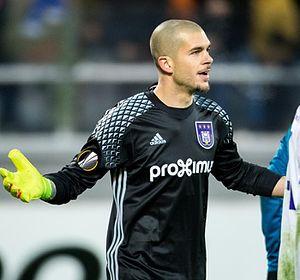
Rubén Iván Martínez Andrade, né le 22 juin 1984 à Coristanco en Espagne, est un football espagnol qui évolue comme gardien de but au sein du club espagnol du CA Osasuna.